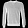
Label: Pullover